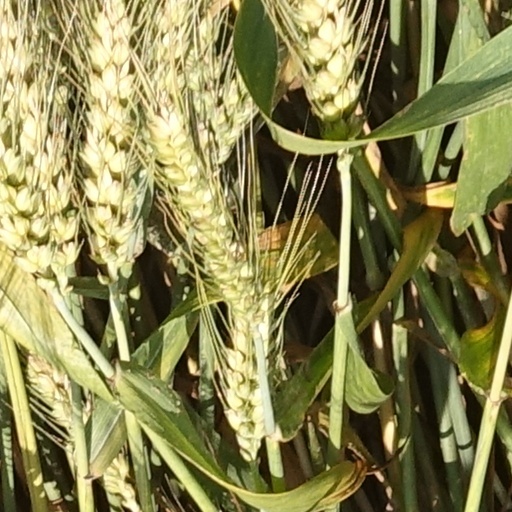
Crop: wheat